Guizhou

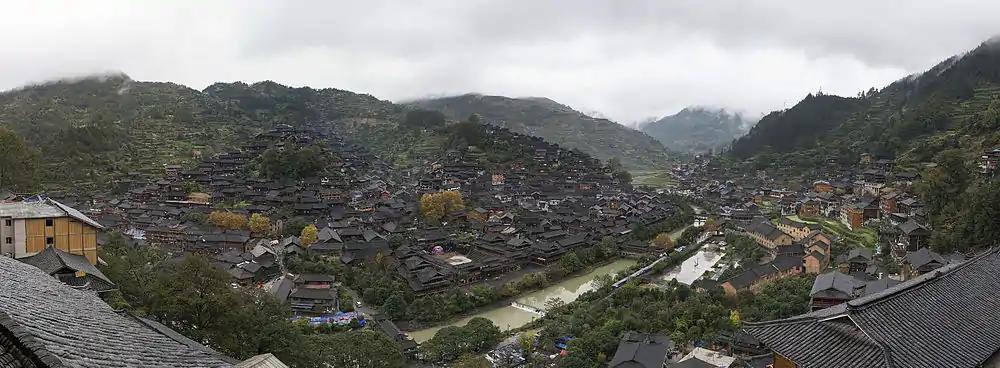
Xijiang, a Miao settlement in Eastern Guizhou

Guizhou Province is located on the Yunnan-Guizhou Plateau, between longitudes 103°36′ to 109°35′ east and latitudes 24°37′ to 29°13′ north. The average altitude is around 1100 meters. It borders Hunan to the east, Guangxi to the south, Yunnan to the west, and Sichuan and Chongqing to the north. It stretches approximately 595 kilometers from east to west and about 509 kilometers from north to south. The total area of Guizhou Province is 176,167 square kilometers, accounting for 1.8% of the total area of China. The easternmost point is in Di Lake Township, Tianzhu County, Qiandongnan Prefecture. The westernmost point is in Yulong Township(玉龙乡), Weining County, Bijie City. The southernmost point is in Luowan Township(洛万乡), Xingyi City, Qianxinan Prefecture. The northernmost point is in Yangxi Town(阳溪镇), Daozhen County, Zunyi City.